Daniel Bauer (make-up artist)

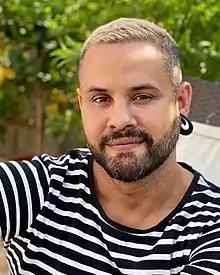

Daniel Bauer (born 8 July 1976) is an Australian-born, Mumbai-based make-up artist and hairstylist known for his red carpet makeup work for Bollywood celebrities, his work for the Lakme Fashion Week and his makeup and hair styling academy. In 2017, he founded Daniel Bauer Academy, a renowned hair and makeup academy.